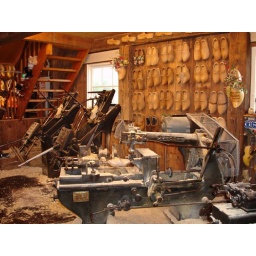
A wooden shoe machine in Netherlands